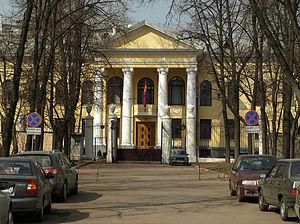
Ceci est une liste des représentations diplomatiques en Russie. En tant que plus grand pays du monde, membre permanent du Conseil de sécurité des Nations Unies, puissance régionale en Europe et en Asie et principal État successeur de l'Union soviétique, la Fédération de Russie accueille une importante communauté diplomatique dans sa capitale, Moscou. Moscou abrite 148 ambassades, de nombreux pays ont également des consulats généraux et des consulats dans tout le pays.
L'ambassade de Mongolie en Russie est la représentation diplomatique de la Mongolie en Russie.